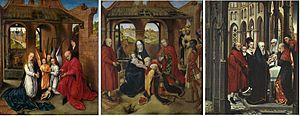
Composition de trois panneaux du polyptique de Hulin de Loo en un seul, d'assez mauvaise qualité
Le triptyque de l'Adoration des mages également connu sous le nom de « triptyque du Prado » est un triptyque du peintre primitif flamand Hans Memling, actif à Bruges de 1465 à sa mort en 1494. Le triptyque est au musée du Prado. Il est composé de trois parties : le volet gauche est une Nativité, le panneau central une Adoration des mages, le volet droit est une Présentation au temple. Dans le choix des thèmes, ainsi que dans leur représentation, ce triptyque est proche de celui de Jan Floreins et du polyptyque Hulin de Loo.